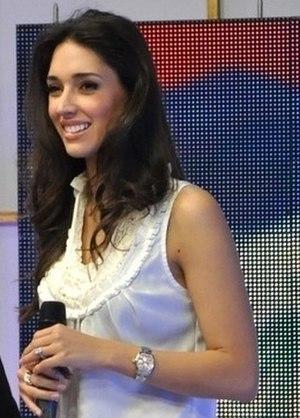
Miss Univers 2006, est la 55ᵉ élection de Miss Univers, qui a lieu le 23 juillet 2006 au Shrine Auditorium de Los Angeles, aux États-Unis.